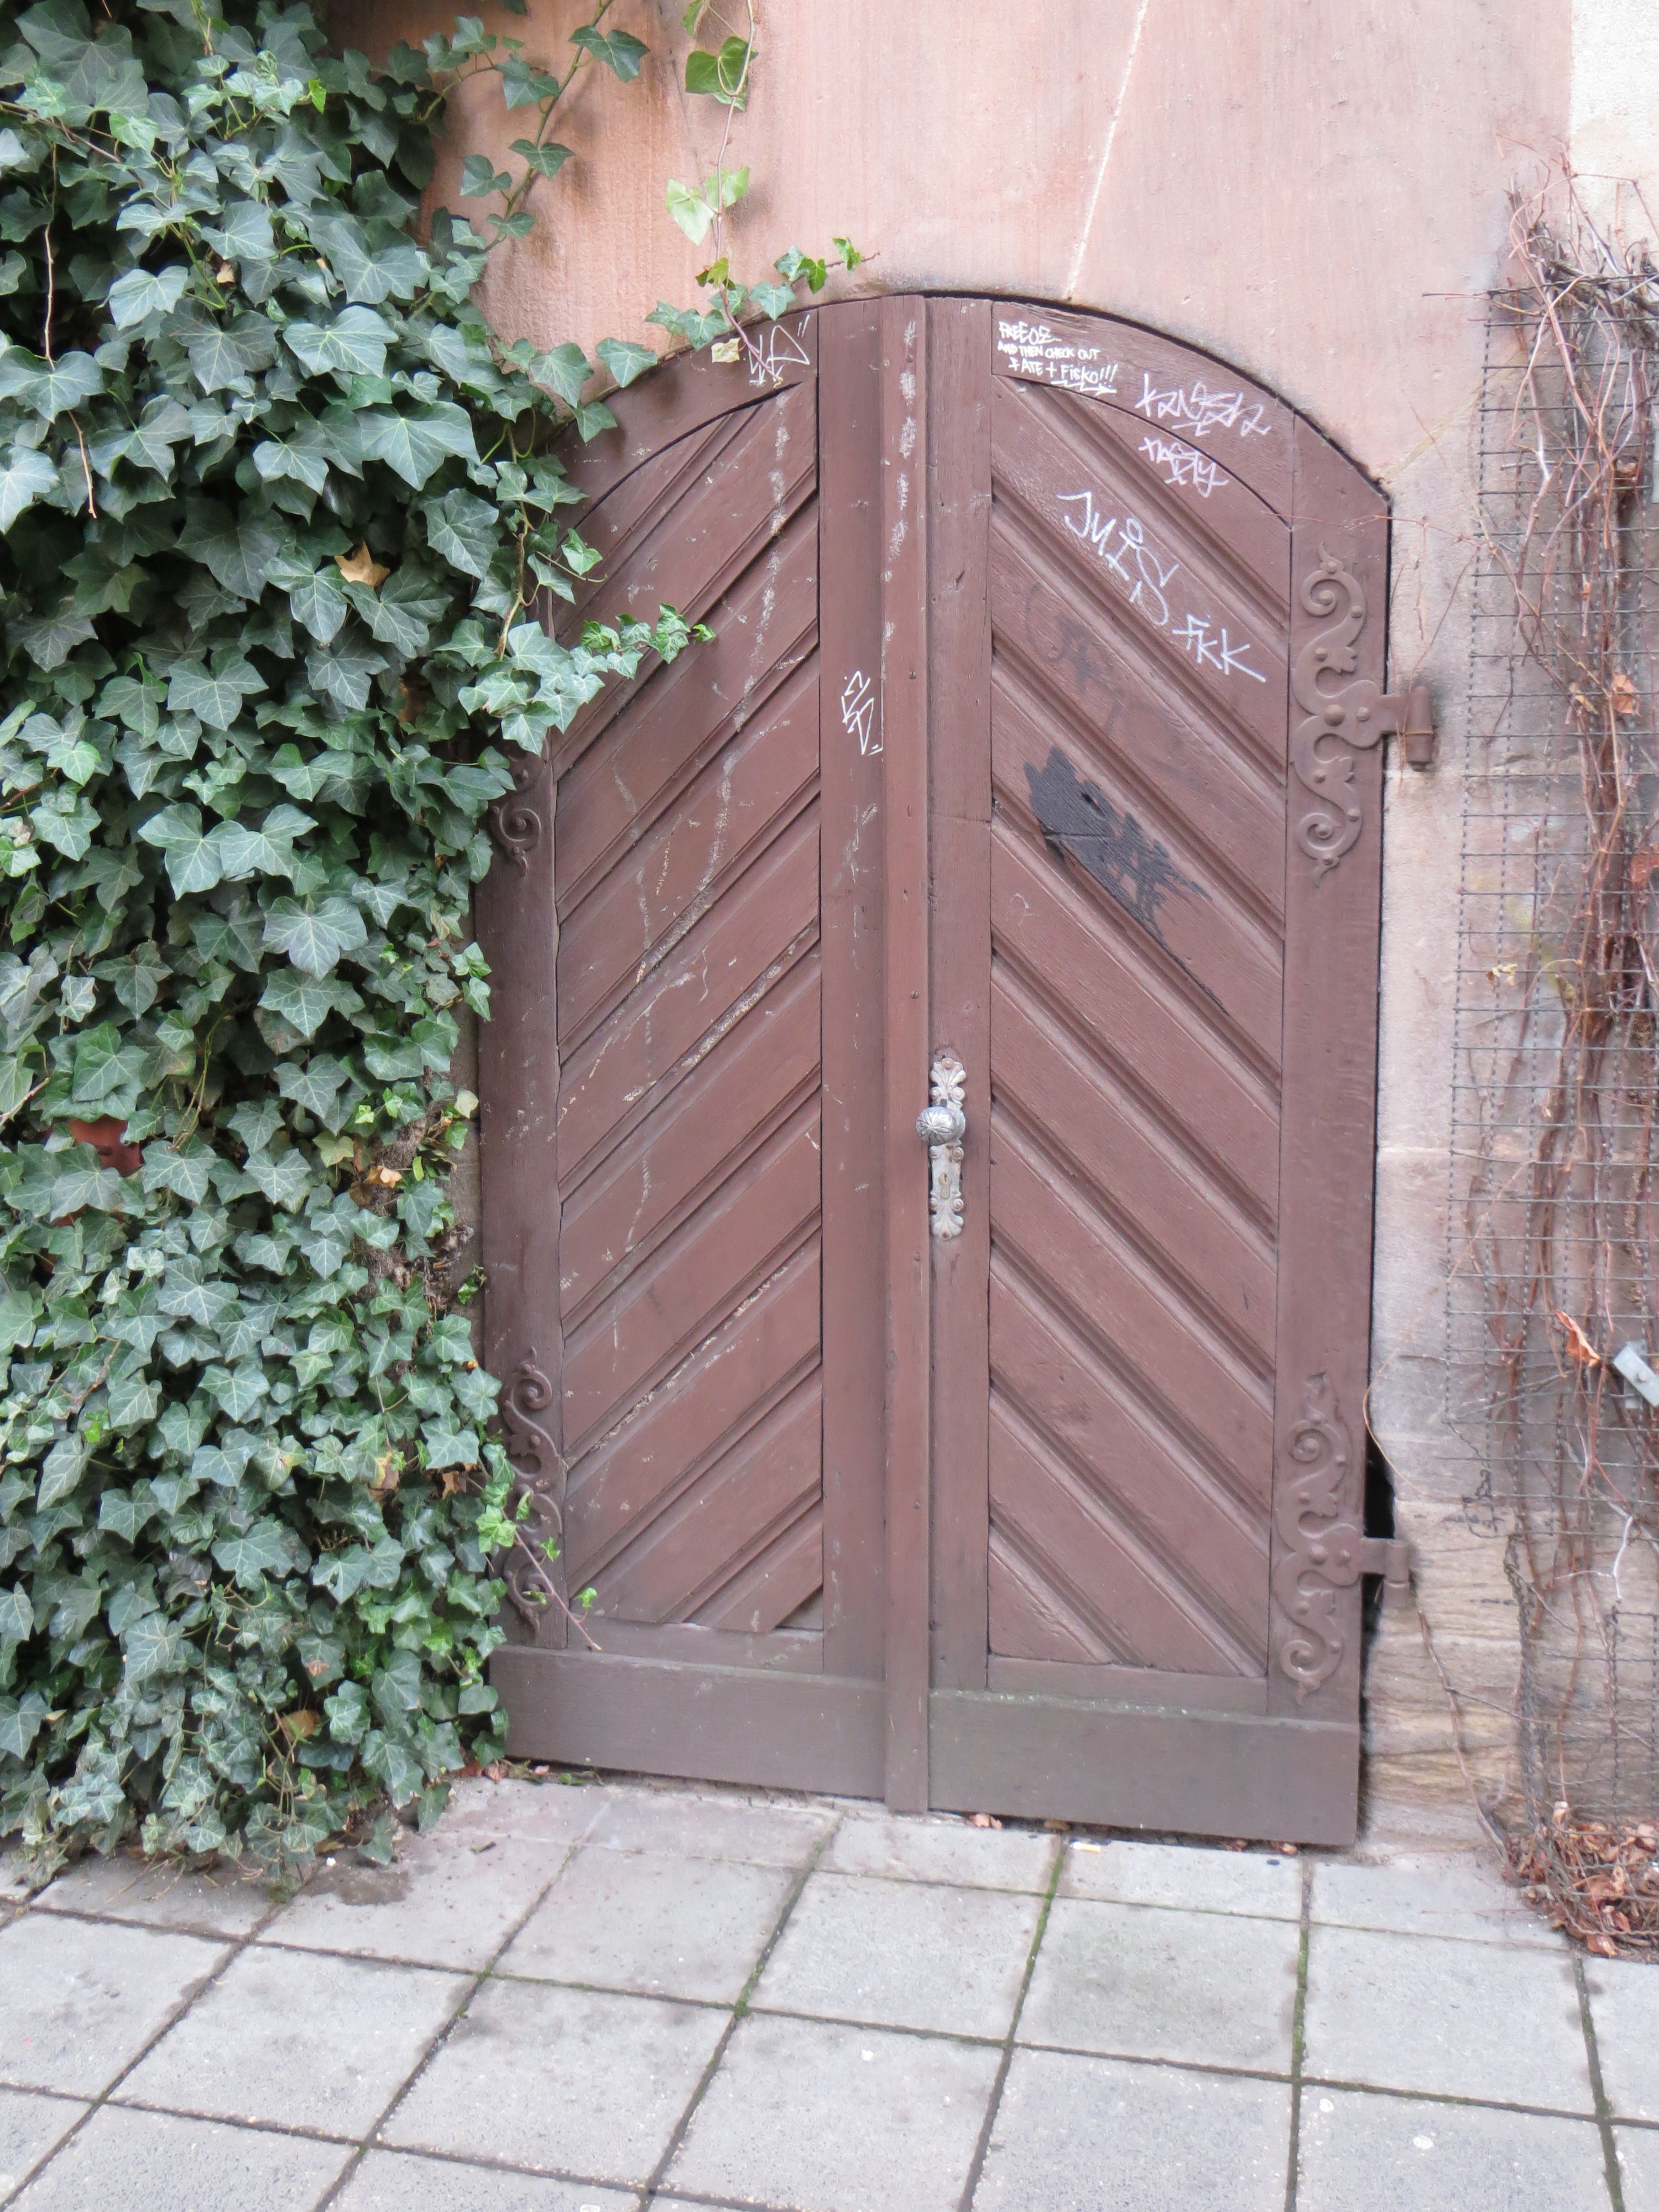
fence, wood, wall, ivy, gate, door, goal, middle ages, man made object, nonbuilding structure, outdoor structure